BMW N42

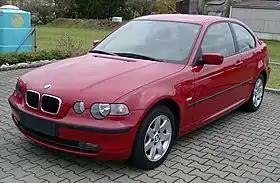
BMW E46/5 316ti

The N40 is based on the BMW N42 engine and uses the same crankcase, pistons and bore size of . The redline is 6,500 rpm.